KKLQ (FM)

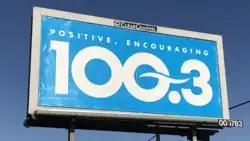
A billboard advertising KKLQ; absent from this ad is the "K-Love" name; this is to prevent confusion with KLVE, which has used the K-Love brand locally since the 1970s.

On February 2, 2017, Entercom announced its intent to merge with CBS Radio. The company was required to divest stations in order to comply with ownership limits, and on September 26, 2017, the company announced that it would divest KSWD, KSOQ-FM, and WGGI to Educational Media Foundation (EMF) for $57,750,000. KSWD was to be flipped to a contemporary Christian music format as part of EMF's K-Love network. The sale of the three stations to EMF was approved on November 2.